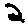
Label: 2